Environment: real
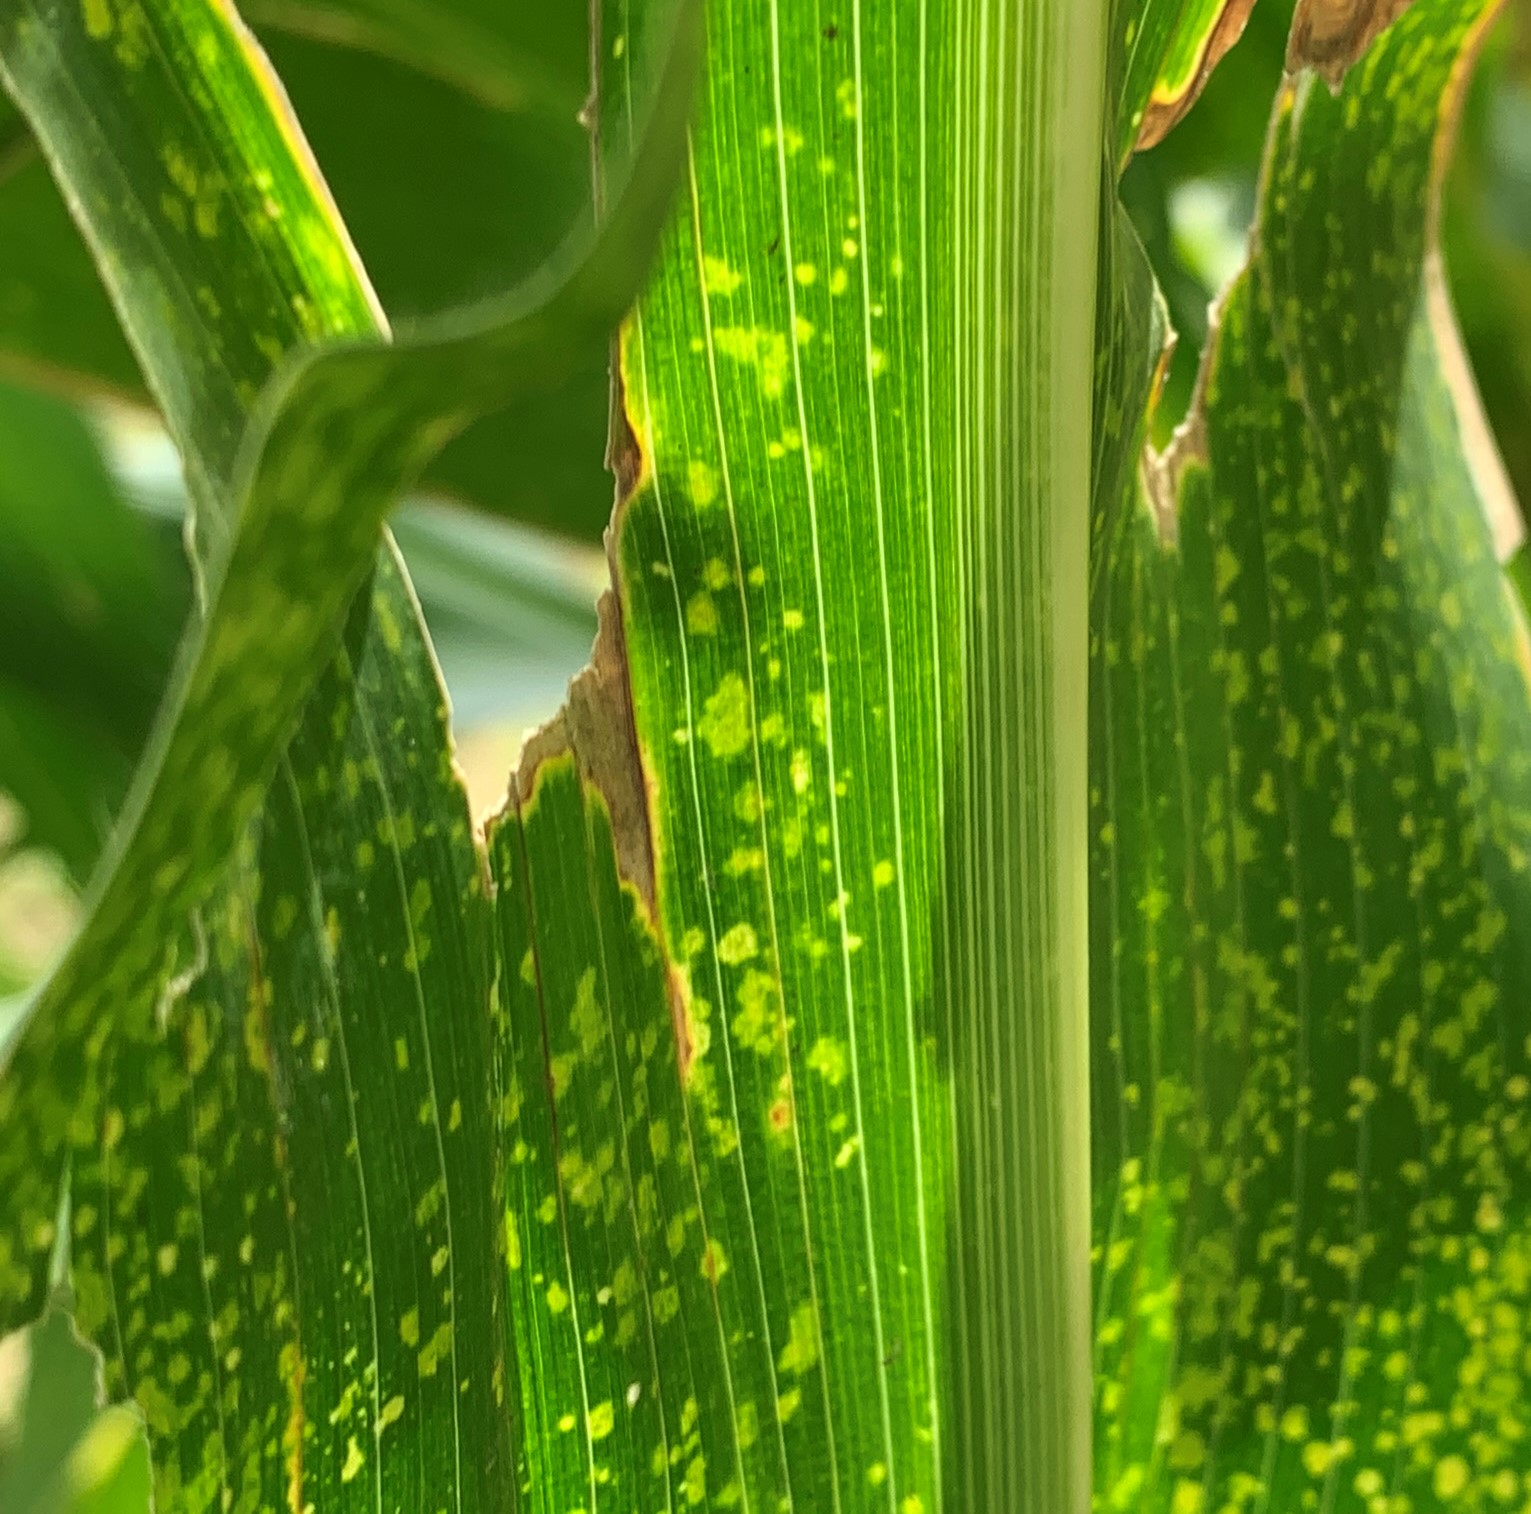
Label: lethal_necrosis